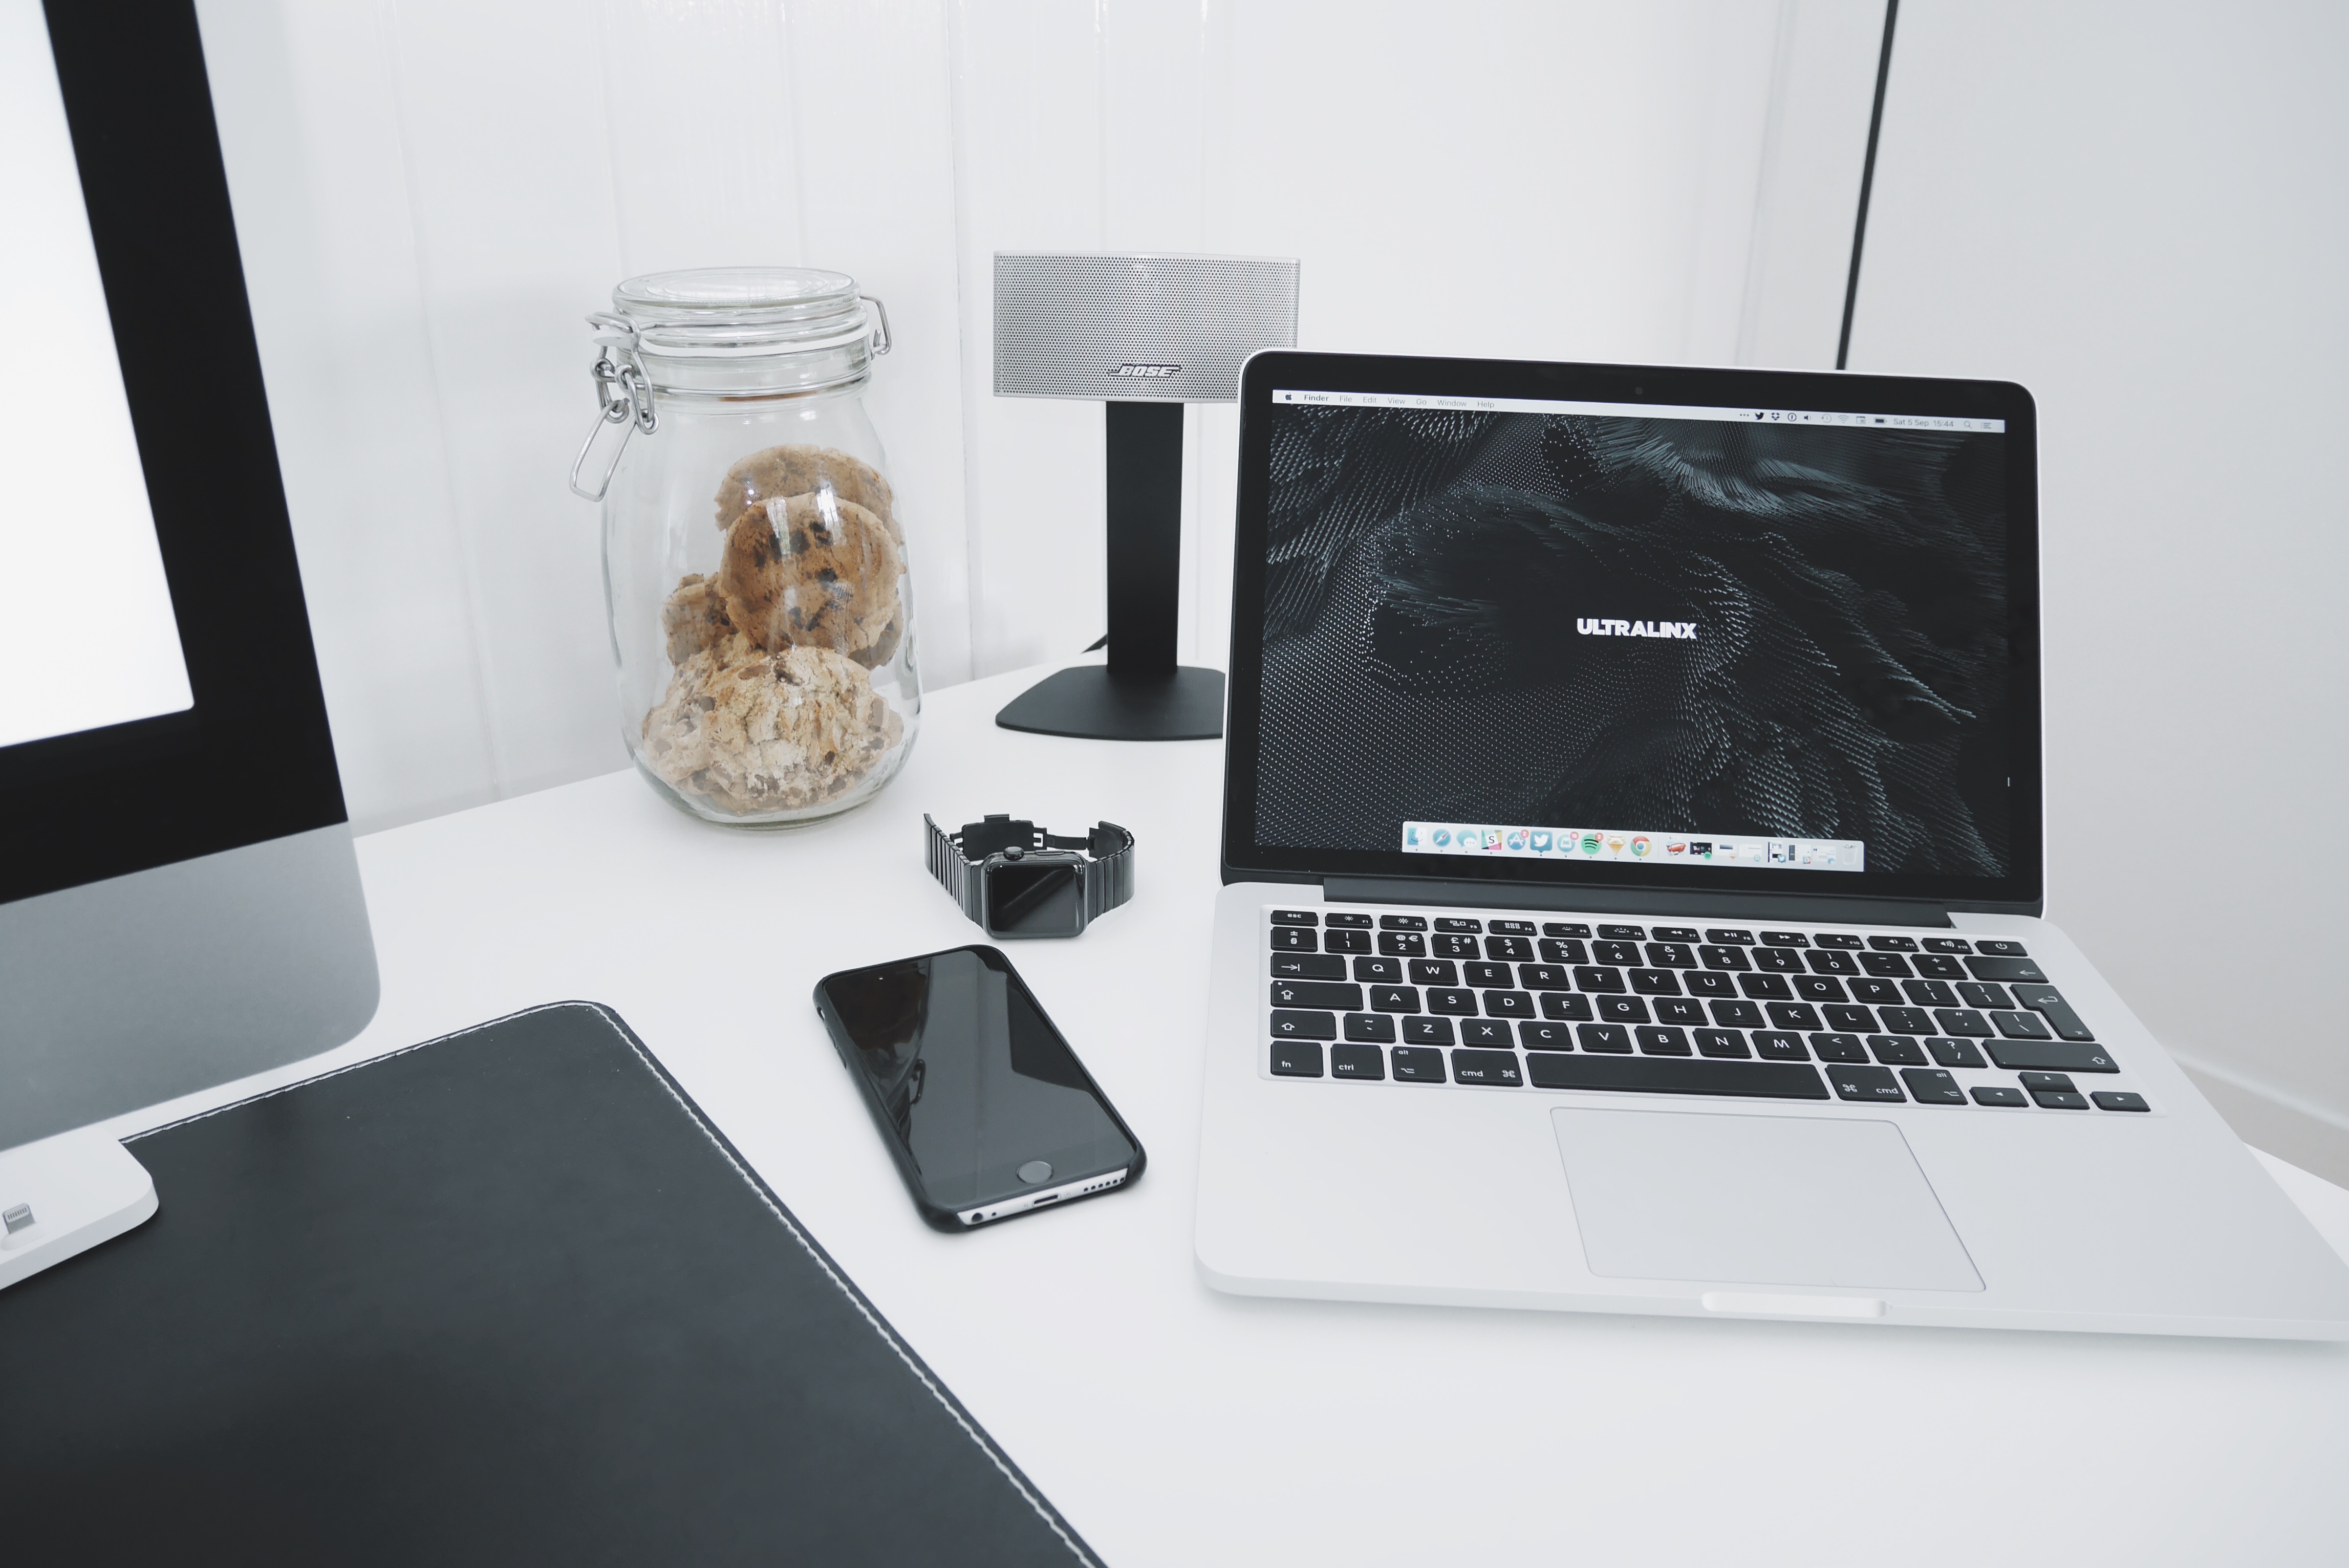
laptop, iphone, desk, computer, macbook, screen, technology, workspace, furniture, home office, brand, design, multimedia, mockup, desktop computer, personal computer